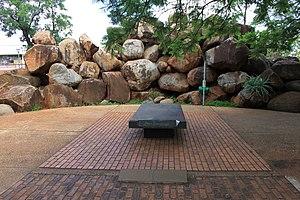
Potgietersrus est une petite ville d'Afrique du Sud située dans la province du Limpopo dans le nord du Transvaal entre les montagnes du Waterberg et celles de Strydpoort.